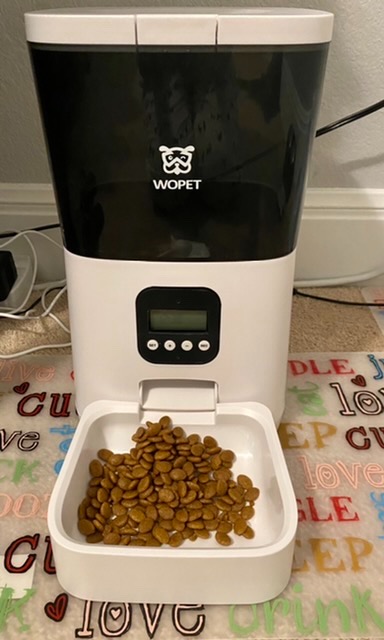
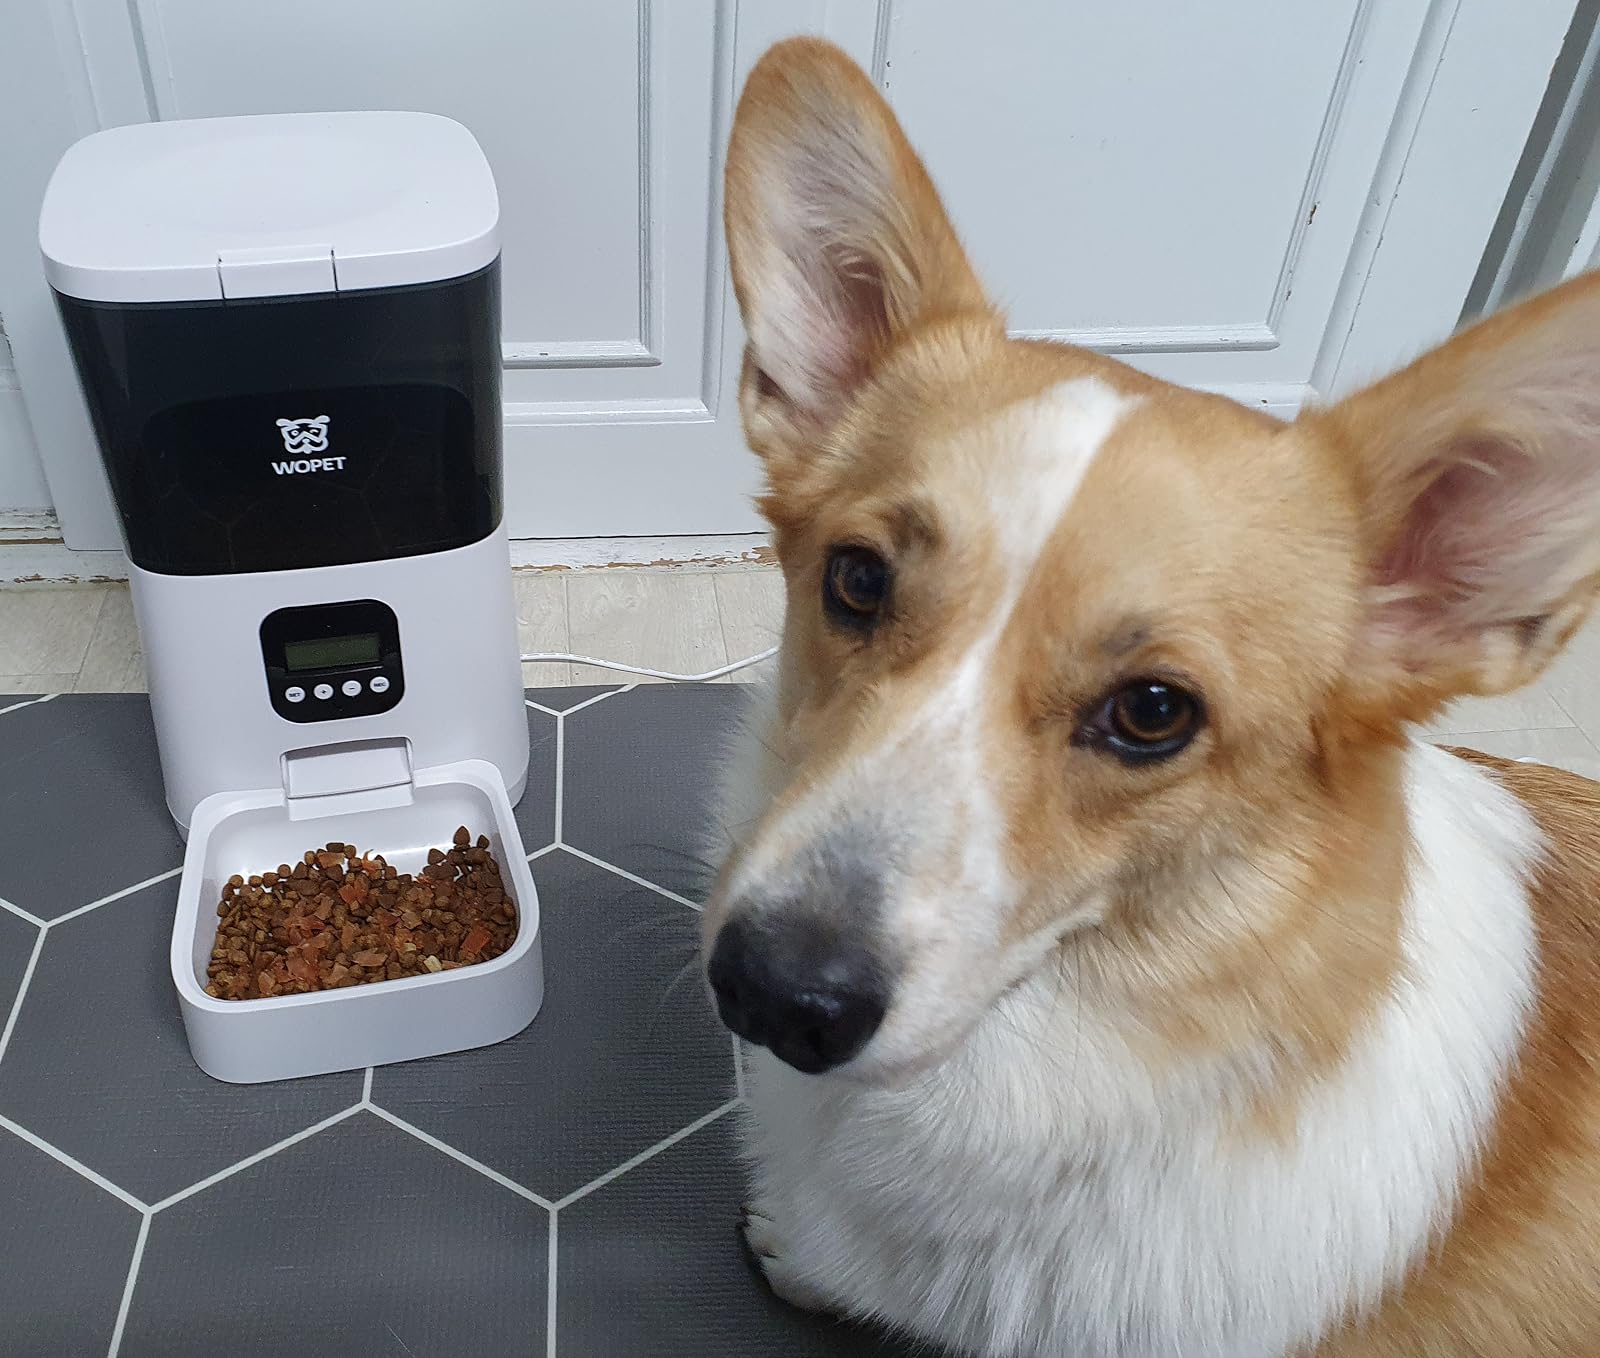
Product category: items_feeder
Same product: yes